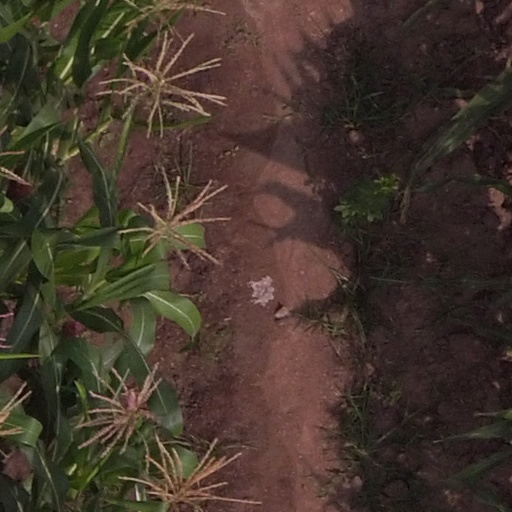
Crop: maize; corn